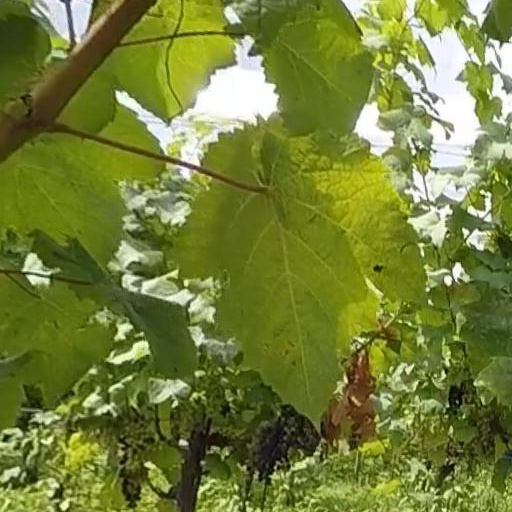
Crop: grape